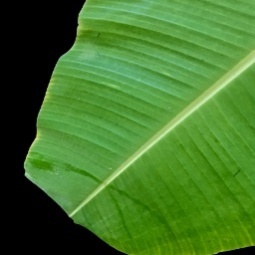
Label: Healthy